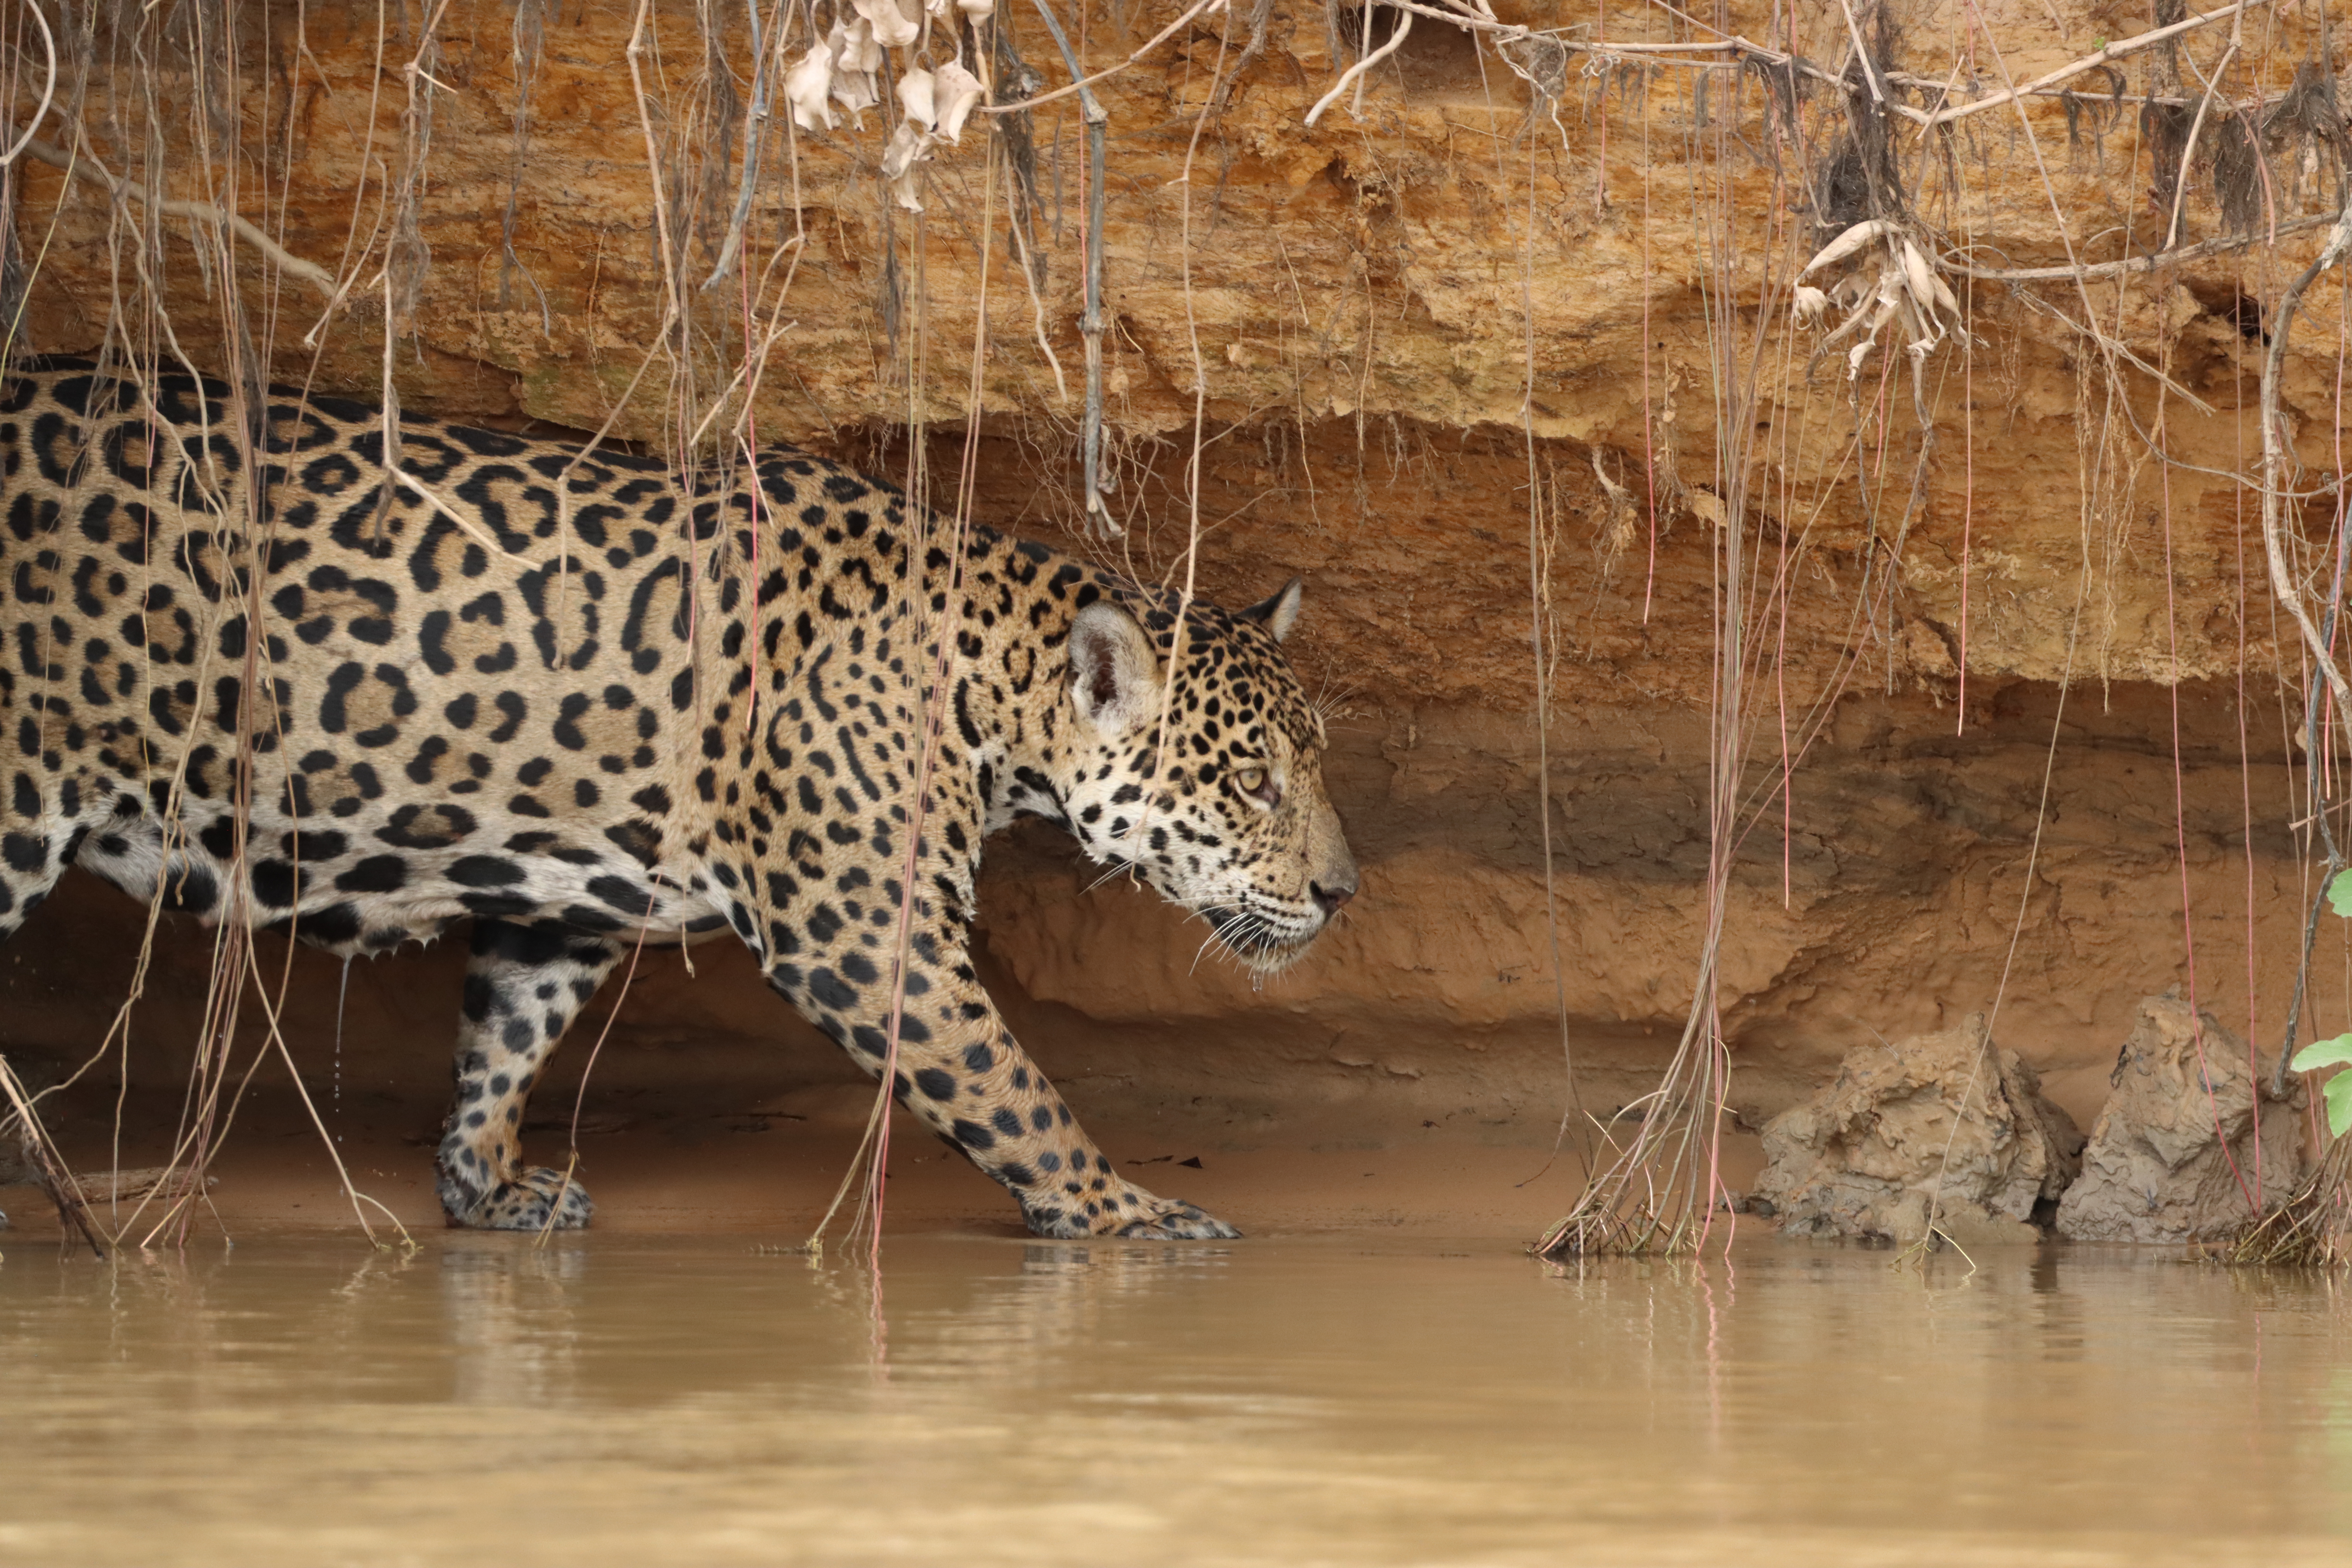
Jaguar: Solar